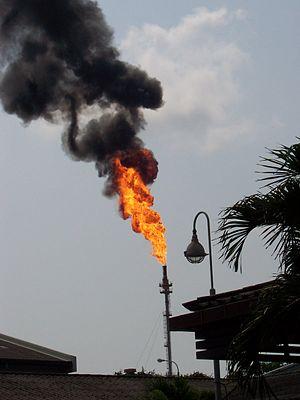
Une torchère est un grand vase métallique dans lequel on fait brûler une matière combustible pour produire de la lumière. Aux XVIIᵉ et XVIIIᵉ siècles, les torchères se présentaient sous la forme de grands guéridons de bois doré qui portaient en hauteur un luminaire amovible. Ce luminaire pouvait être un gros flambeau de cire à plusieurs mèches semblable à une grosse bougie, ou encore, un grand candélabre à plusieurs lumières. Louis XIV, dans ses années fastueuses, possédait des torchères d'argent. Parfois, souvenir de l'époque médiévale, les torchères pouvaient être fixées en console sur les murs. Elles avaient alors souvent la forme d'une grosse corne à enroulement. Plus près de nous, la torchère, avec l'arrivée du gaz et de l'électricité, est devenue un lampadaire d'une seule pièce. Comme par le passé, elle continue d'éclairer de grandes salles.
Le torchage ou « brûlage des gaz » est l'action de brûler, par des torchères, des rejets de gaz fossile à différentes étapes de l'exploitation du pétrole et du gaz naturel. Les professionnels emploient fréquemment l'anglicisme flaring. Par extension on parle aussi de torchère pour nommer une installation de destruction de gaz combustibles pollués ou de ratés de fabrication dans certaines usines utilisant cette forme de décomposition thermique pour détruire par exemple certains gaz odorants...